Château de Tancarville

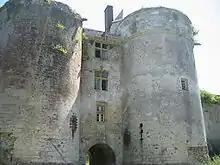

Château de Tancarville is an 11th-century castle on a cliff overlooking the Seine in France. It is located near Tancarville in Seine-Maritime, Normandy.